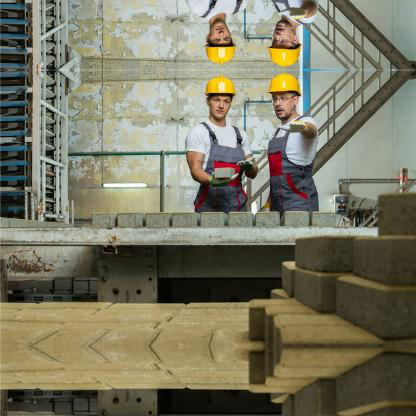
Objects in the image:
label: helmet
label: helmet
label: helmet
label: helmet